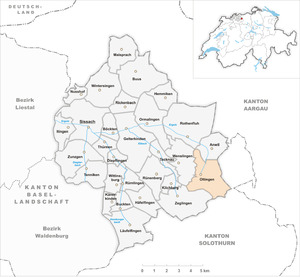
Oltingen est une commune suisse du canton de Bâle-Campagne, située dans le district de Sissach.